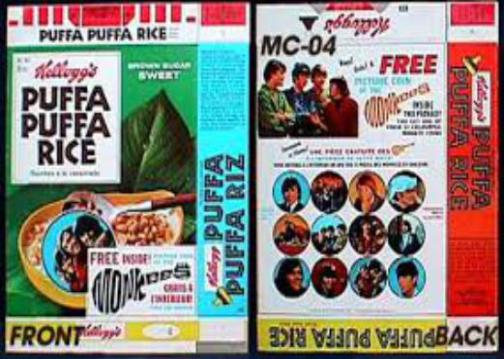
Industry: Food